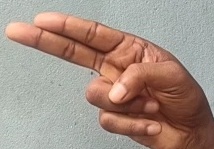
ASL sign: H